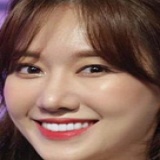
ca sĩ Hari Won